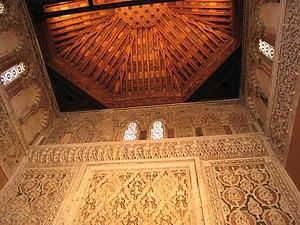
Inaugurée en 1357 par Samuel Halevi Abulafia, trésorier de Pierre le Cruel, cette synagogue est transformée en église lors de l'expulsion des juifs d'Espagne en 1492. Elle devient l'église el Transito par référence à la Dormition de la Vierge. C'est aujourd'hui un musée.
Fondation de la cité-temple de Vijayanagar à Hampi en Inde.